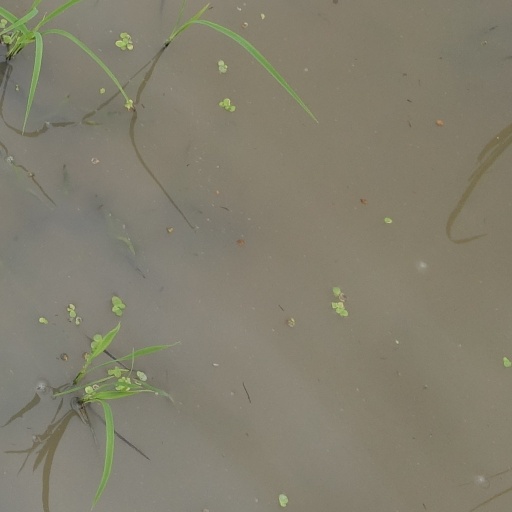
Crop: rice